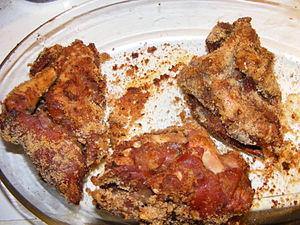
Pieds de porc panés façon Ste Menehould
Sainte-Menehould [sɛ̃tmənu] est une commune française, située dans l'est du département de la Marne en région Grand Est. Ancienne sous-préfecture d'environ 4 600 habitants, elle est la capitale de la région de l'Argonne, dont la forêt éponyme se situe en grande partie sur le territoire de la commune.
Le mariage vin et cuisine remonte à l'Antiquité. Il va traverser le Moyen Âge, s'enrichir à la Renaissance et devenir un véritable classique de nos jours. On doit distinguer dans cette alliance la cuisine du vin et la cuisine au vin qui ont été et restent les deux façons d'utiliser les apports qualitatifs du vin en gastronomie.
Le pied de porc à la Sainte-Menehould est une spécialité gastronomique de la ville de Sainte-Menehould. Les pieds de porc sont bouillis longtemps puis panés, ce qui permet aux pieds entiers d'être dégustés y compris les os qui fondent dans la bouche.